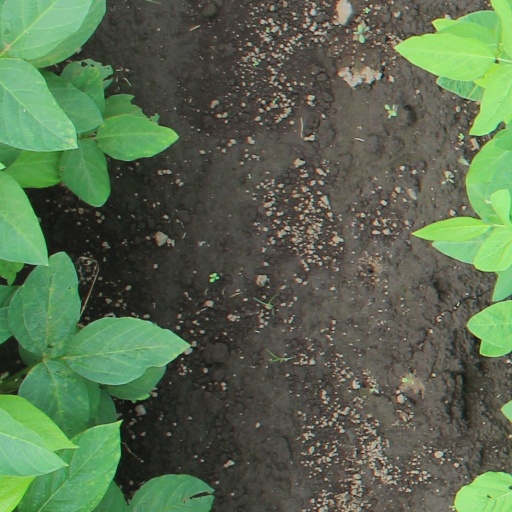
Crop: soybean